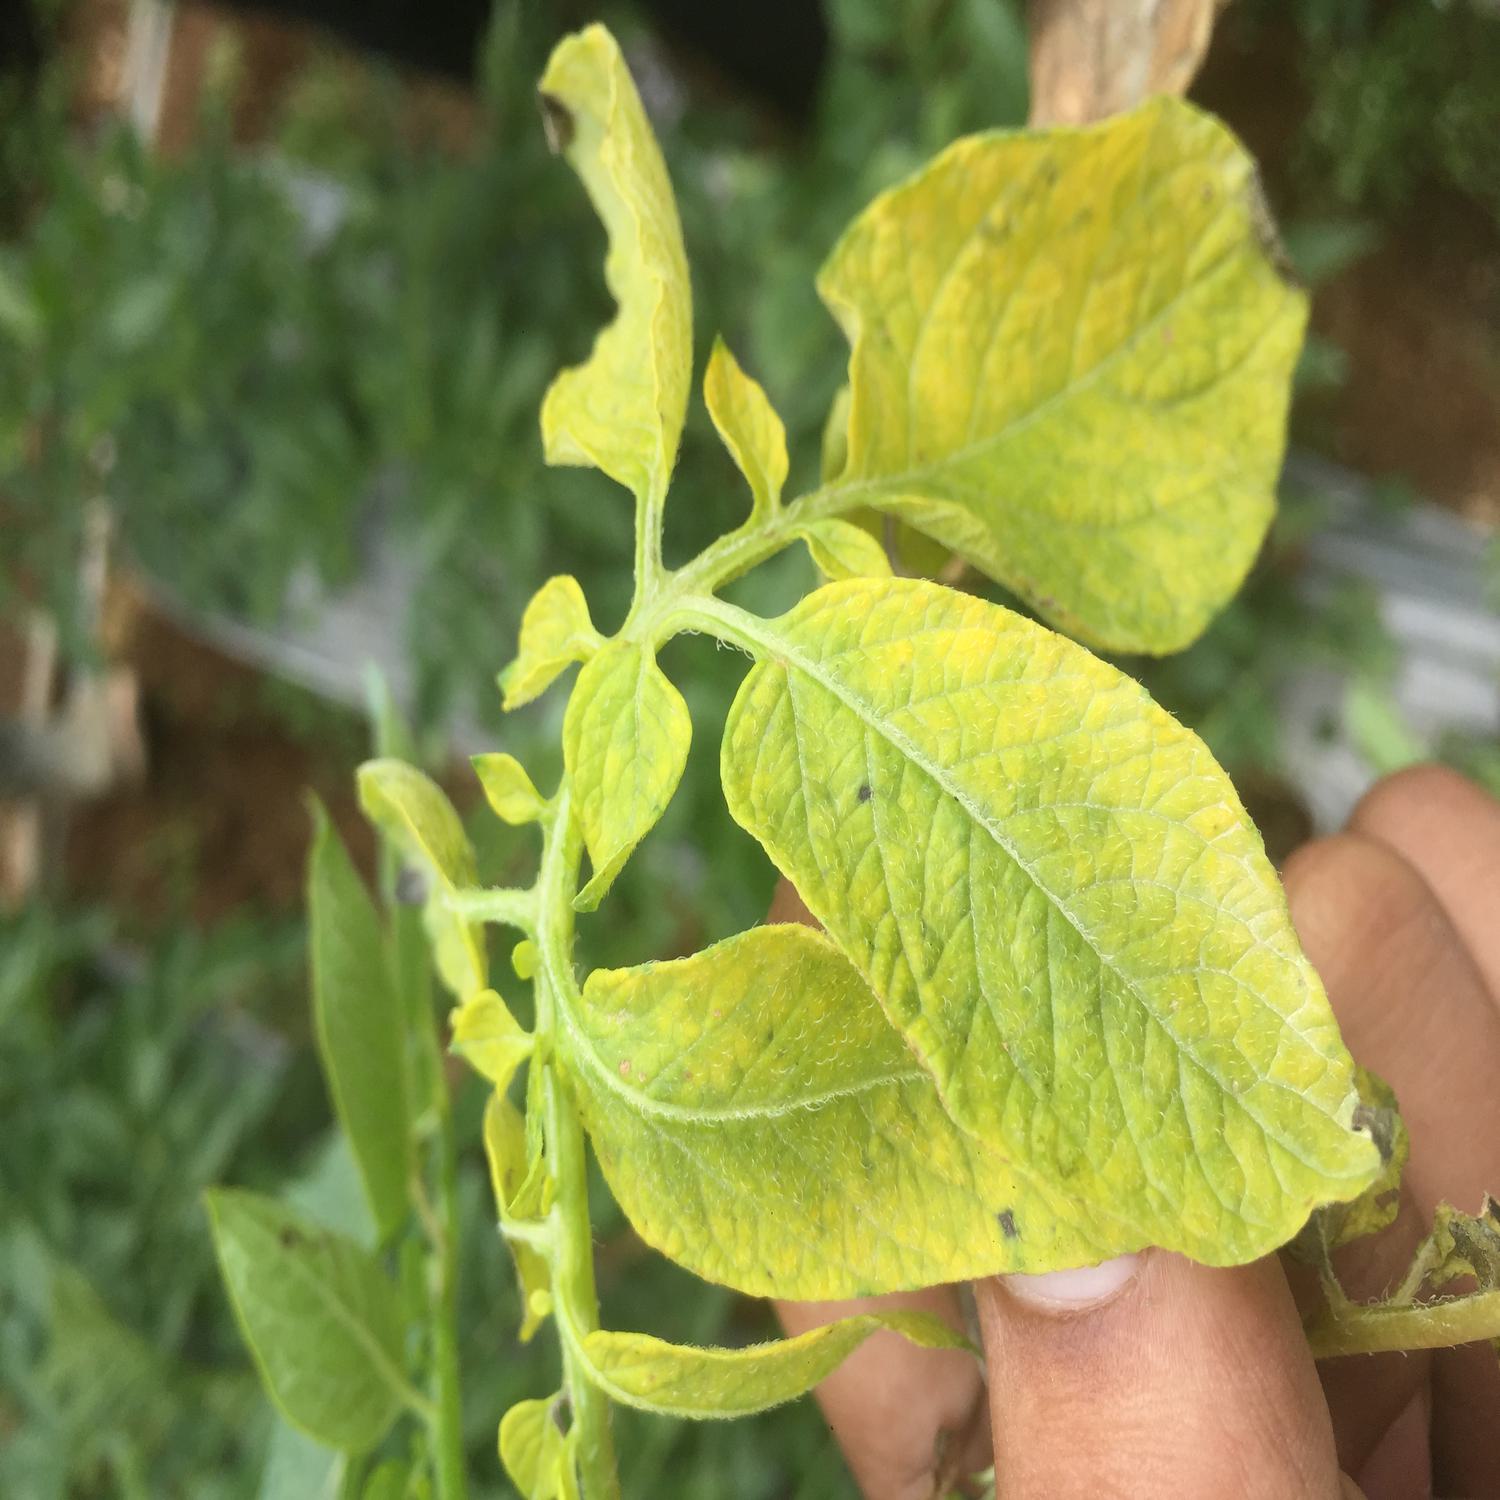
Label: Nematode